Marcus Morris Sr.

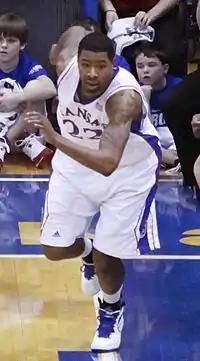
Morris at Kansas

Morris attended the University of Kansas, where he majored in American studies. Morris was named the 2010–11 Big 12 Conference Men's Basketball Player of the Year. He also was named a second team All-American for his play in the 2010–11 basketball season by both the Associated Press and the National Association of Basketball Coaches, and a third team All-America by Fox Sports. On March 30, 2011, Morris was named to the ten-member John R. Wooden Award Men's All American team. Morris and his brother signed with a sports agent from Los Angeles, and announced that they would enter the 2011 NBA draft.